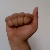
The image shows a hand gesture representing the letter 'A' in Indian Sign Language.